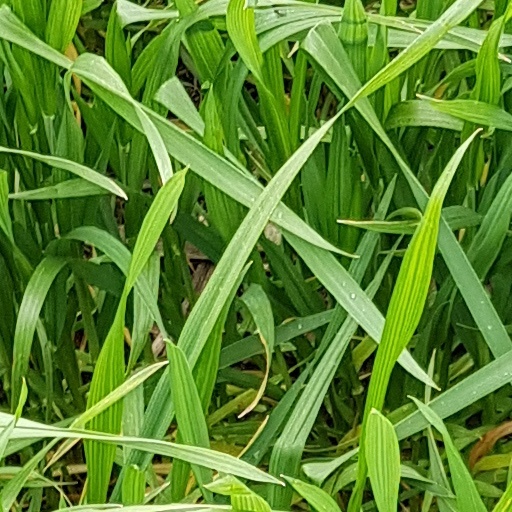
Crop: wheat